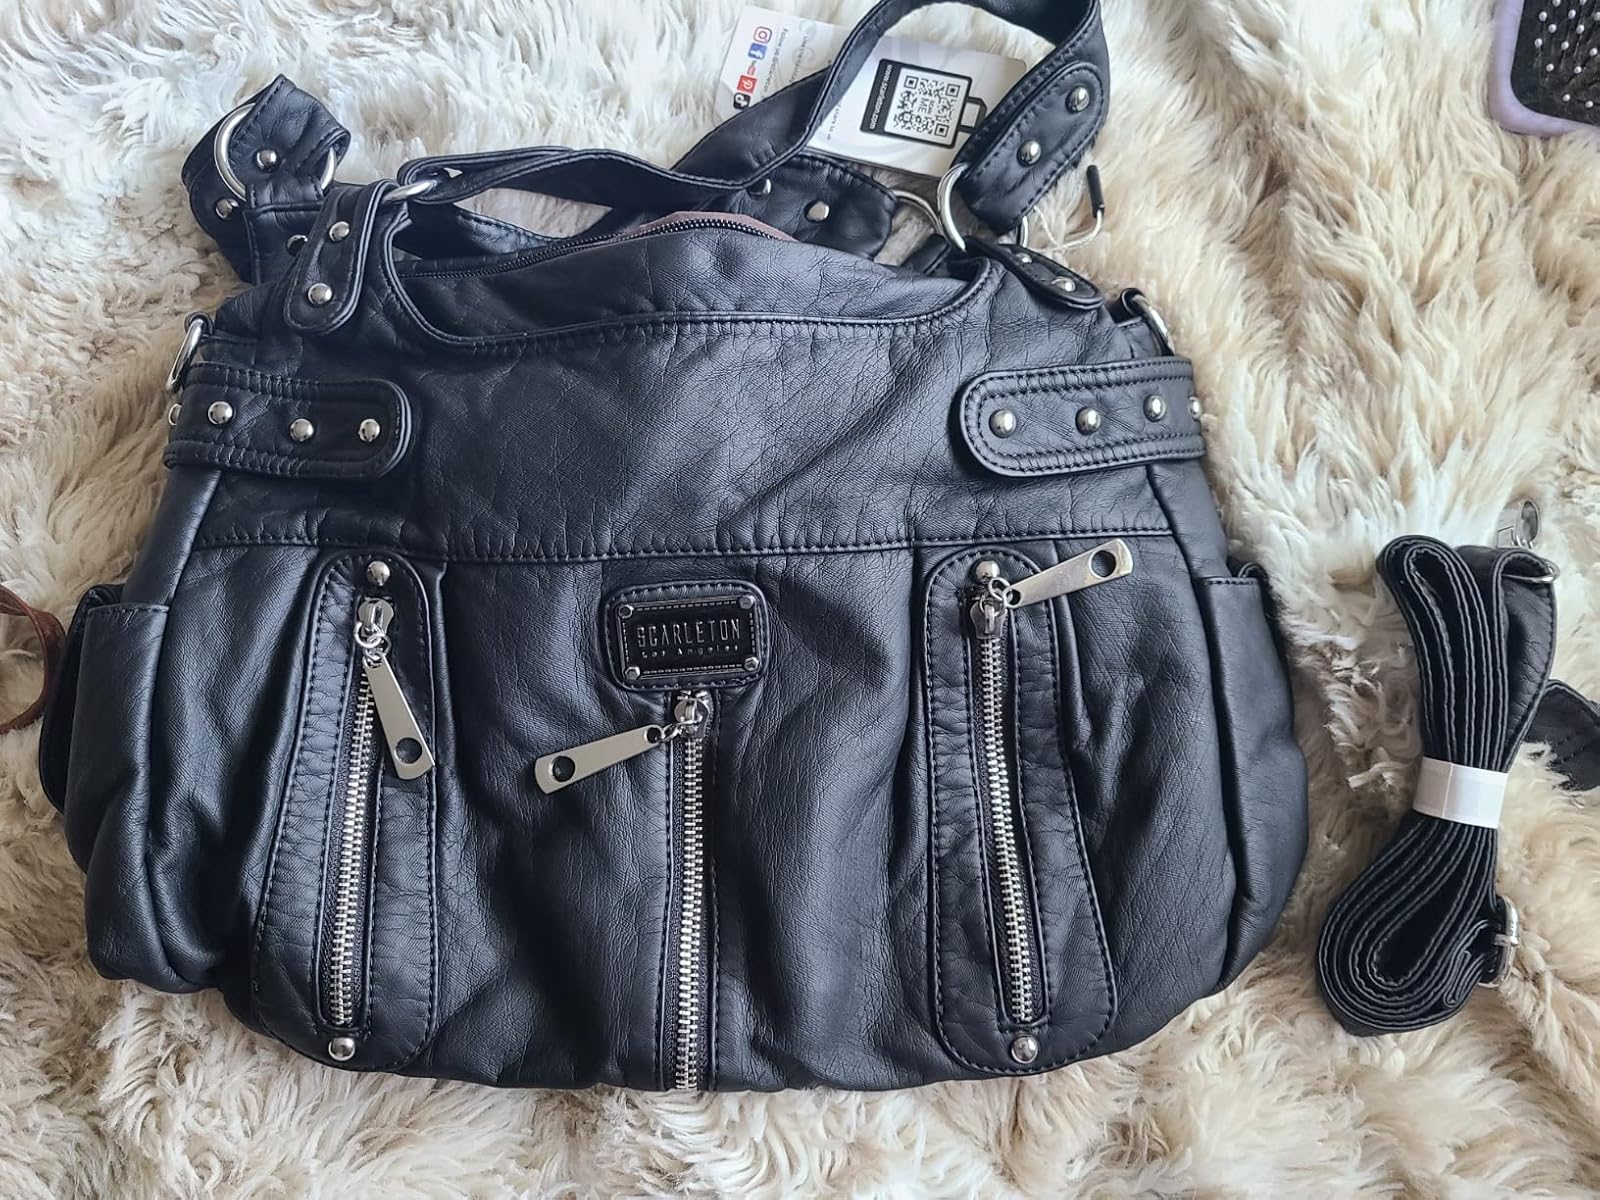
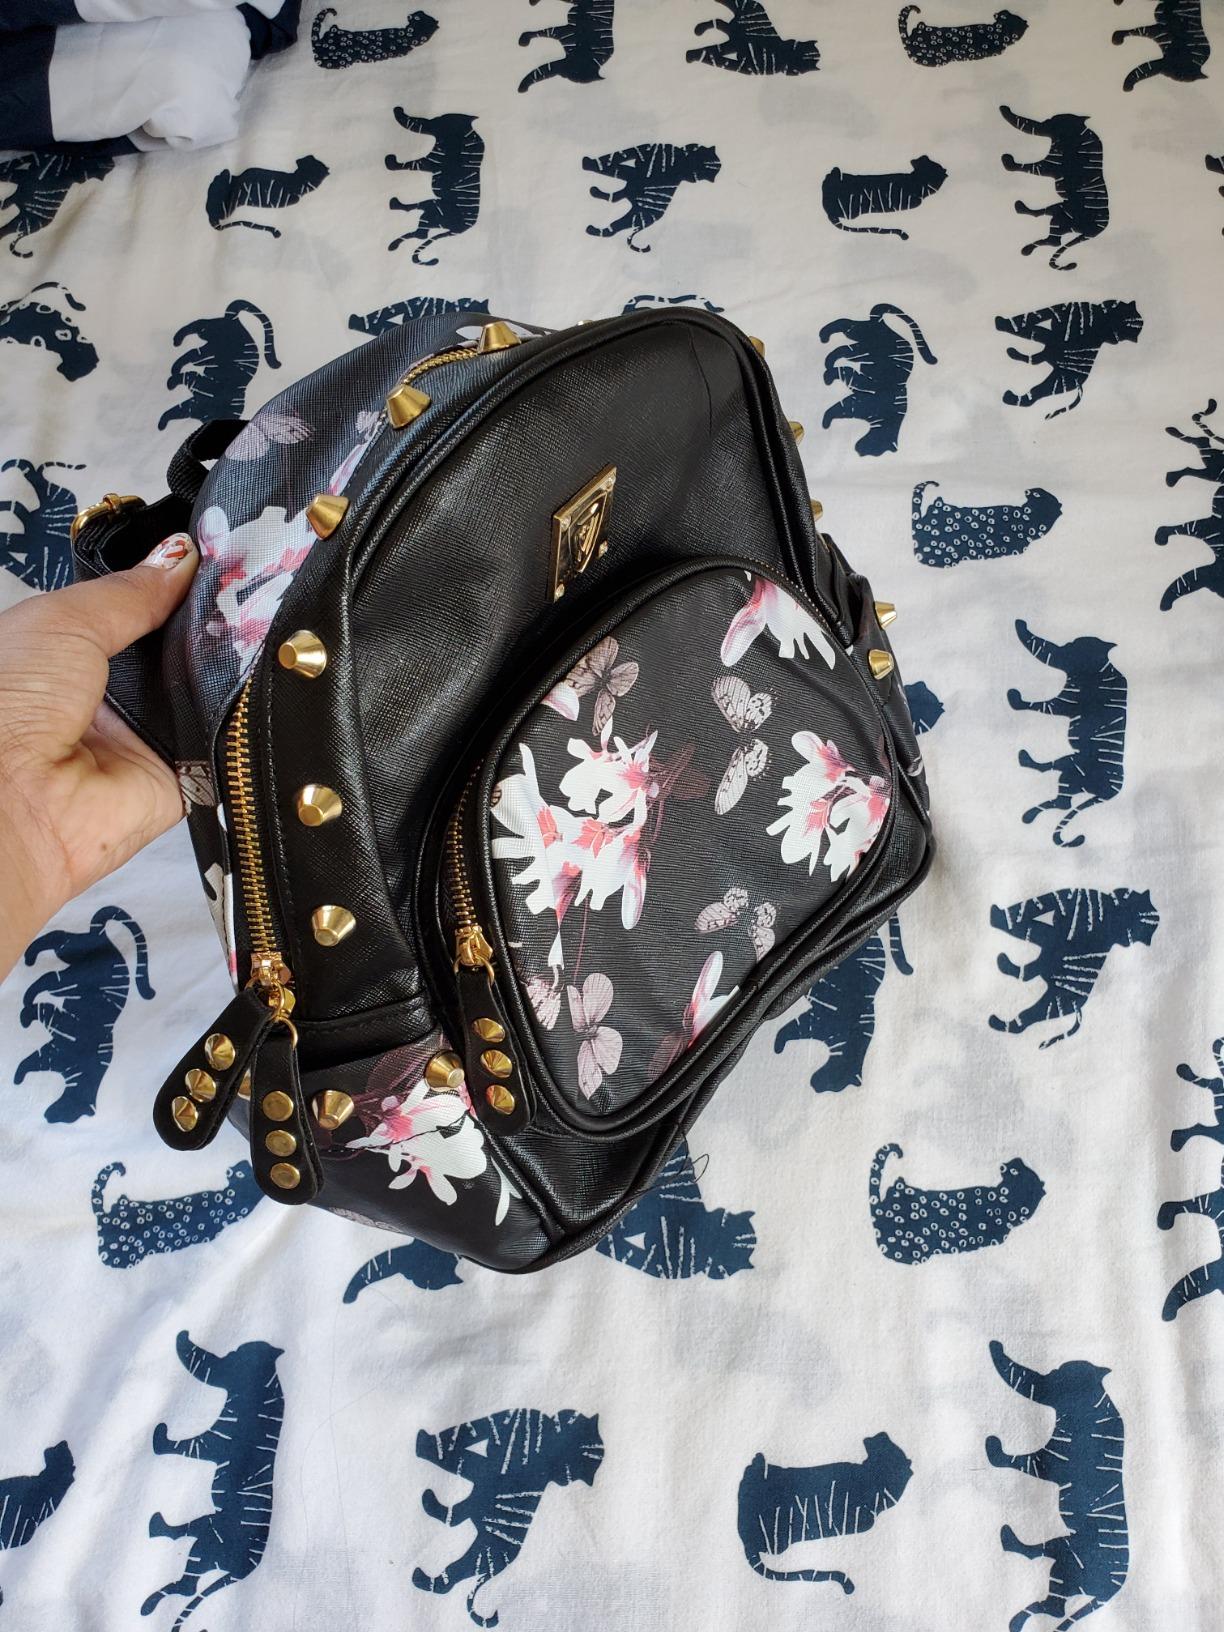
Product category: accessories_handbag
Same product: no